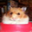
Label: hamster